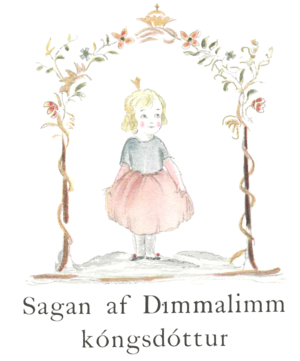
Guðmundur Thorsteinsson / Galleri
Guðmundur Pétursson Thorsteinsson eller Muggur var en islandsk billedkunstner og skuespiller, søn af købmand Pétur J. Thorsteinssonar og Ásthildar Guðmundsdóttur og bror til lægen Samuel Thorsteinsson, der spillede for det danske fodboldlandshold.